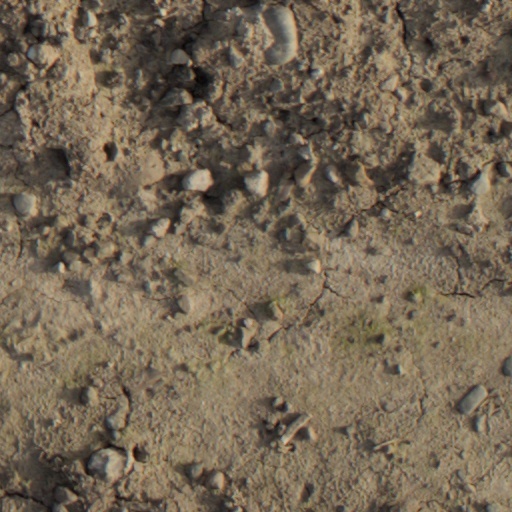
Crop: wheat